Locman

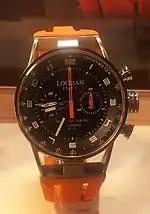
Montecristo Automatic Chronograph with S.I.O. movement

In the early years, Mantovani and Locci designed and produced models for other brands in the Marina di Campo and Milan offices. Starting in the nineties, the two partners decided to create their own brand models, which gained recognition.